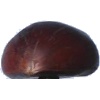
Label: Chestnut 1